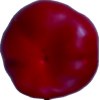
Label: red_pepper